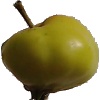
Label: Apple Red Yellow 2